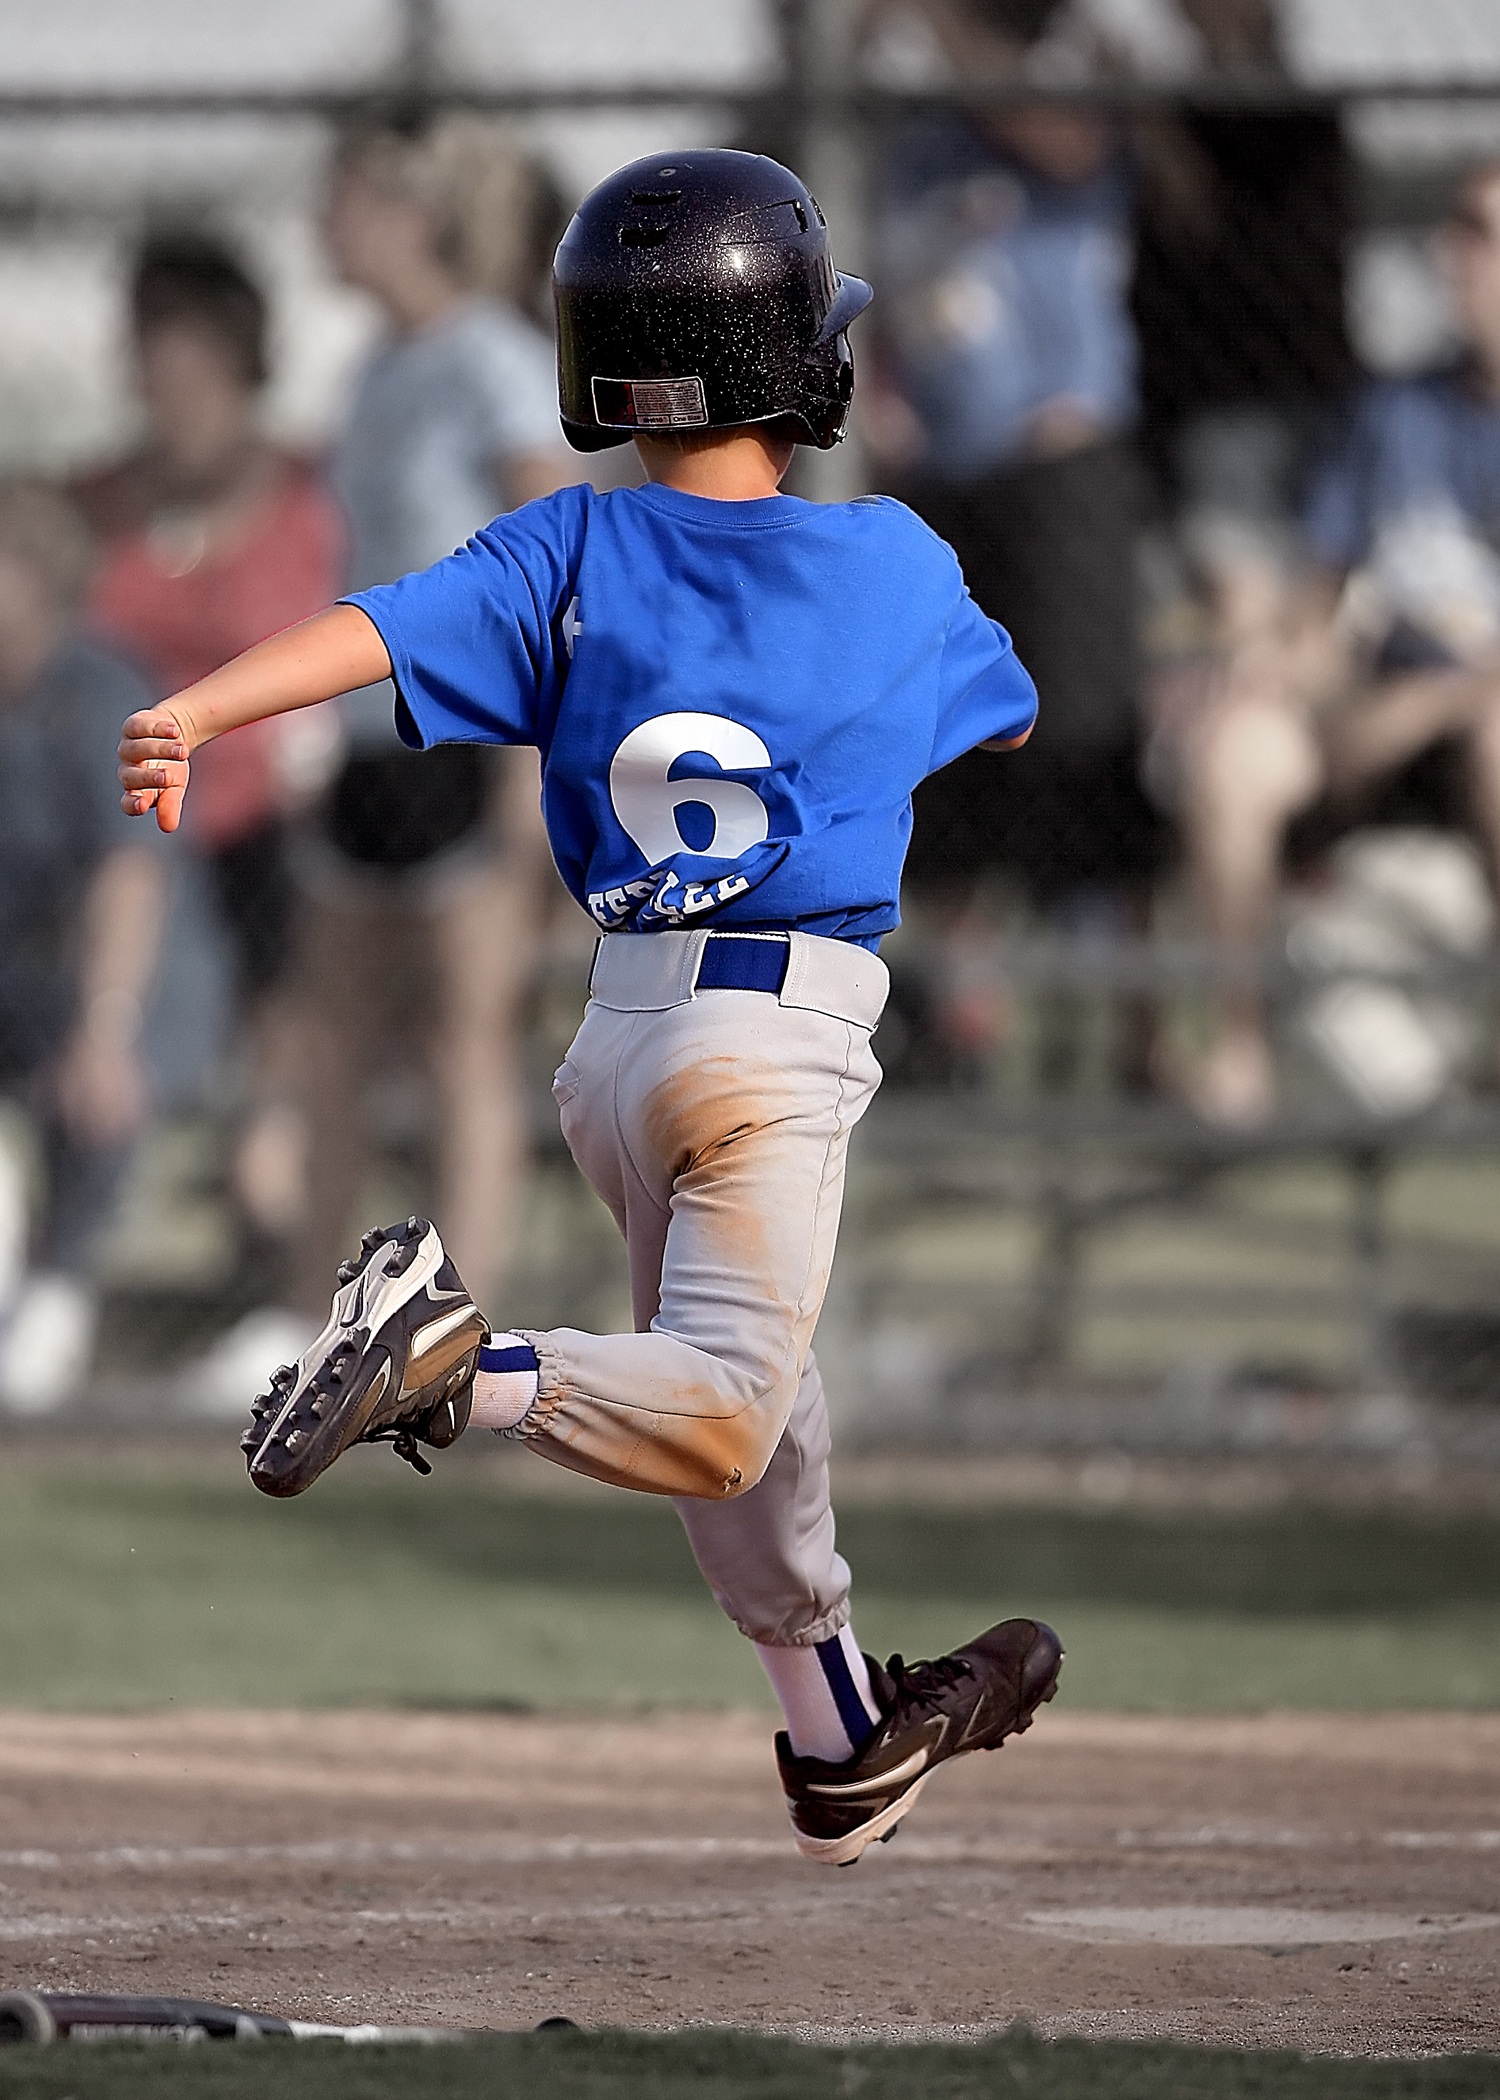
baseball, sport, field, game, boy, running, home, summer, male, young, youth, athletic, dirt, plate, runner, playing, player, competition, sports, pitcher, helmet, little, uniform, bat, athlete, league, score, baseball player, football player, catcher, ball game, scoring, little league, team sport, infielder, college baseball, bat and ball games, baseball positions, college softball